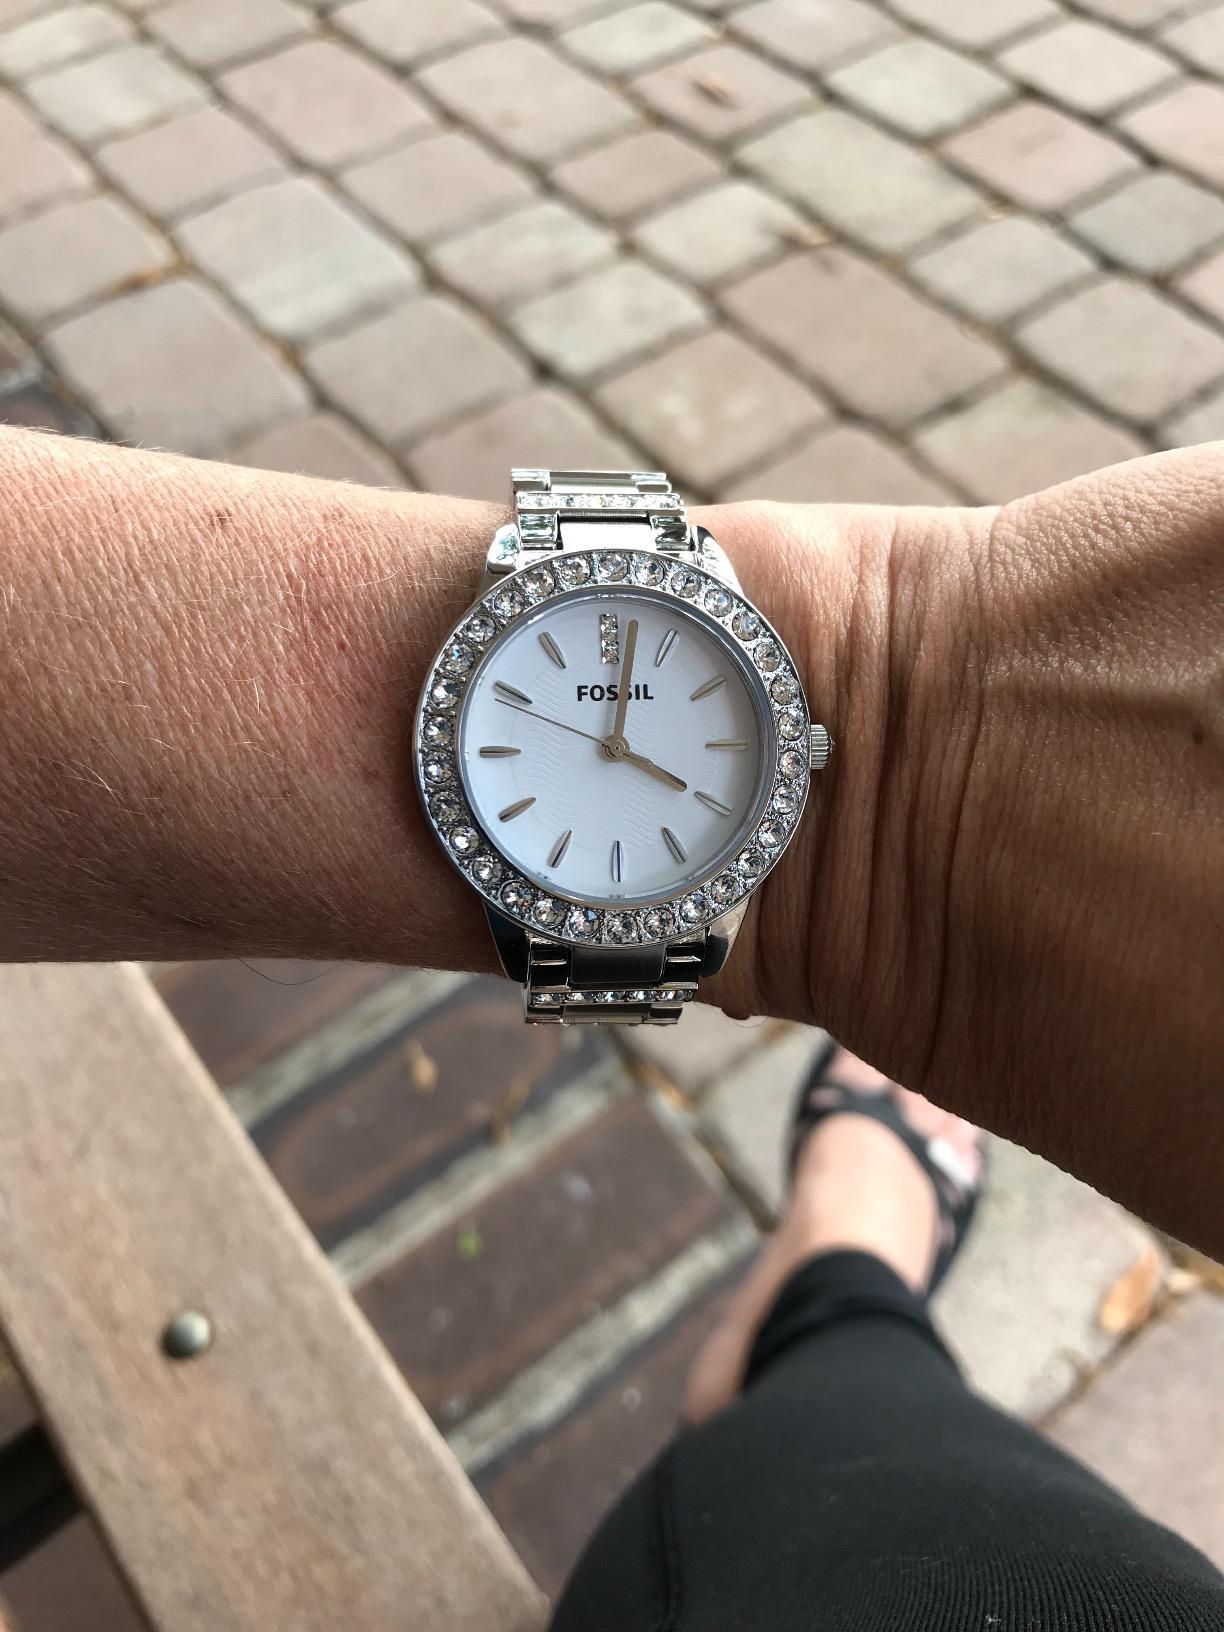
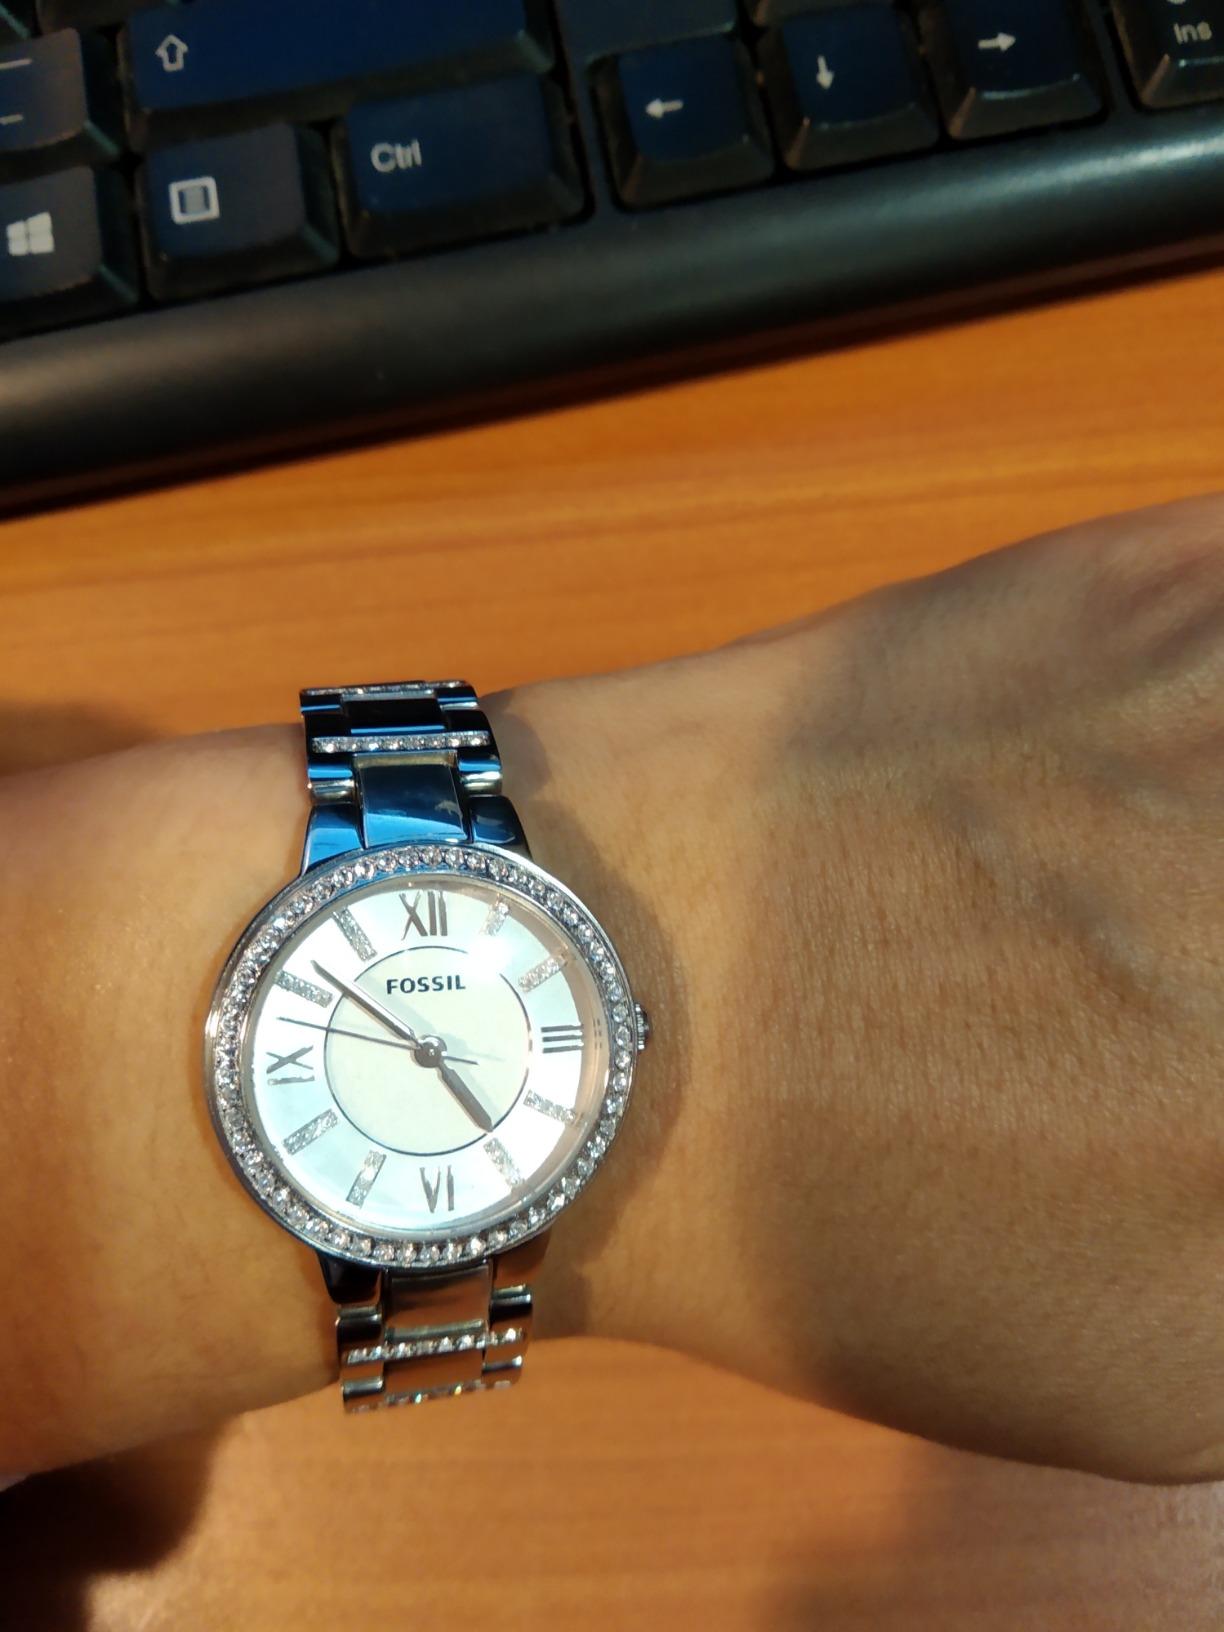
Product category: accessories_watch
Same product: no